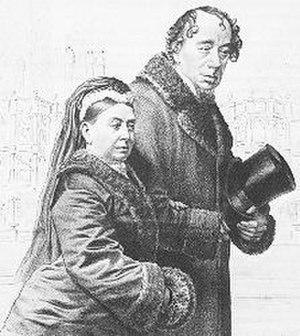
Le 10 Downing Street est la résidence officielle et le lieu de travail du Premier ministre du Royaume-Uni de Grande-Bretagne et d'Irlande du Nord, situé sur Downing Street dans la Cité de Westminster, près des chambres du Parlement, au cœur de Londres. La résidence est officiellement celle du Premier Lord du Trésor, mais ce poste est tenu conjointement à celui de Premier ministre depuis 1905. Boris Johnson en est le résident depuis le 24 juillet 2019.